A-FÜ

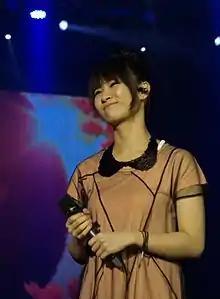
A-FÜ in 2013

During her college years, A-FÜ was the lead singer of an indie band called Lazy Bomb. The band released a self-titled EP in November 2007 and disbanded shortly after. Around this time, A-FÜ met music producer AL (何官錠), who is also a member and keyboard player of the pop rock band Six Plus (六甲樂團). She started collaborating with AL as a demo singer. The first demo which she recorded, titled "Sheng Sheng Man" (聲聲慢), was chosen as the ending theme song for the first season of the Chinese TV series "Justice Bao". The "Zhong guo feng" music style of the song, coupled with A-FÜ's crystal-clear voice and diction, generated considerable buzz among the Chinese netizens. Soon after, A-FÜ's singing caught the attention of veteran host Chang Hsiao-yen, who later signed A-FÜ to her record label Forward Music. While awaiting the release of her debut album, A-FÜ garnered media attention after uploading her first video on YouTube in September 2010, her cover version of B.o.B and Bruno Mars's "Nothin' on You", which had racked up more than a million views within a week. She followed with more covers of popular hits, which includes "Bizarre Love Triangle", "Qing Hua Ci" (青花瓷) by Jay Chou, Bruno Mars's "Just the Way You Are" and so forth. In December 2010, A-FÜ was featured as a backup singer during Stella Chang's comeback concert in Taiwan.